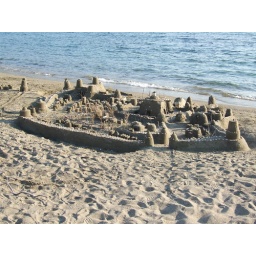
sand castle by giorgio martino in livadi beach, schinoussa